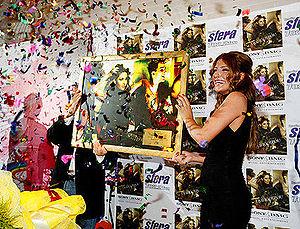
Élena Paparízou, née le 31 janvier 1982 à Borås en Suède, est une chanteuse gréco-suédoise.